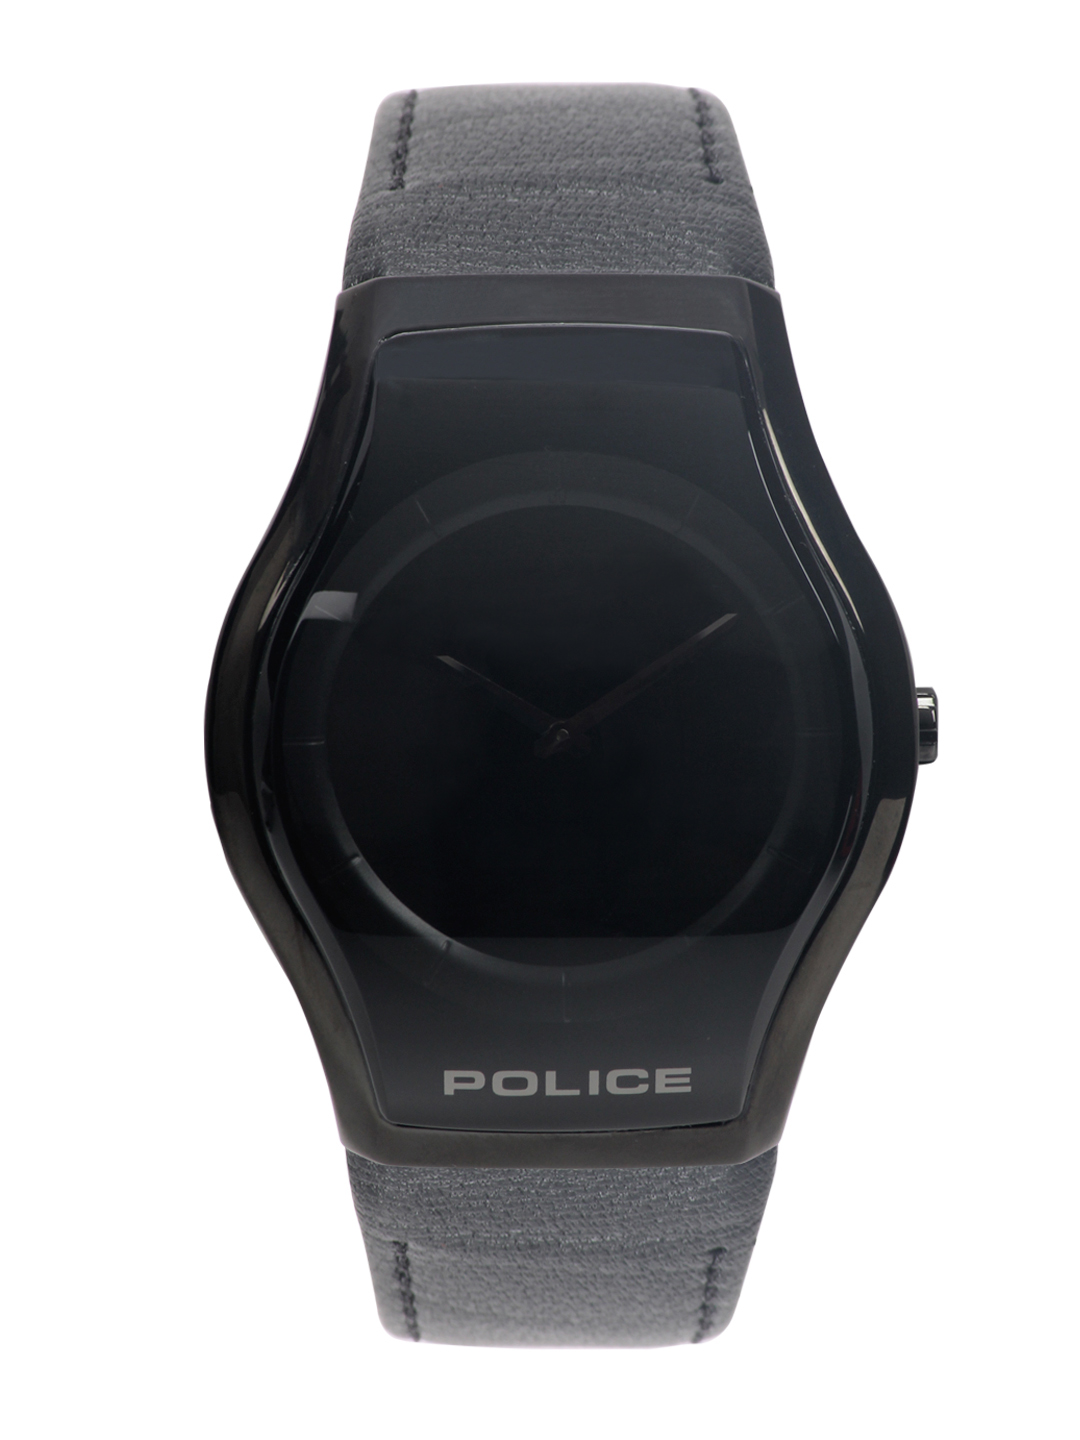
Police Men Black Dial Watch PL12778MSU-61
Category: Accessories / Watches / Watches
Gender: Men
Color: Black
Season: Winter 2016
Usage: Casual